Plateresque

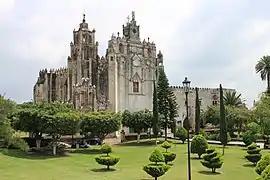
Convent of San Mateo Apóstol y Evangelista (1535-1567) in Atlatlahucan, Morelos, Mexico, is a Plateresque Gothic church that is a World Heritage Site by UNESCO

The decoration had specific meanings and can not be read as merely decorative; thus laurels, military shields and horns-of-plenty were placed in the houses of military personnel. In a similar vein, Greek and Roman myths were depicted elsewhere to represent abstract humanist ideals, so that the decorative became a means to express and disseminate Renaissance ideals.